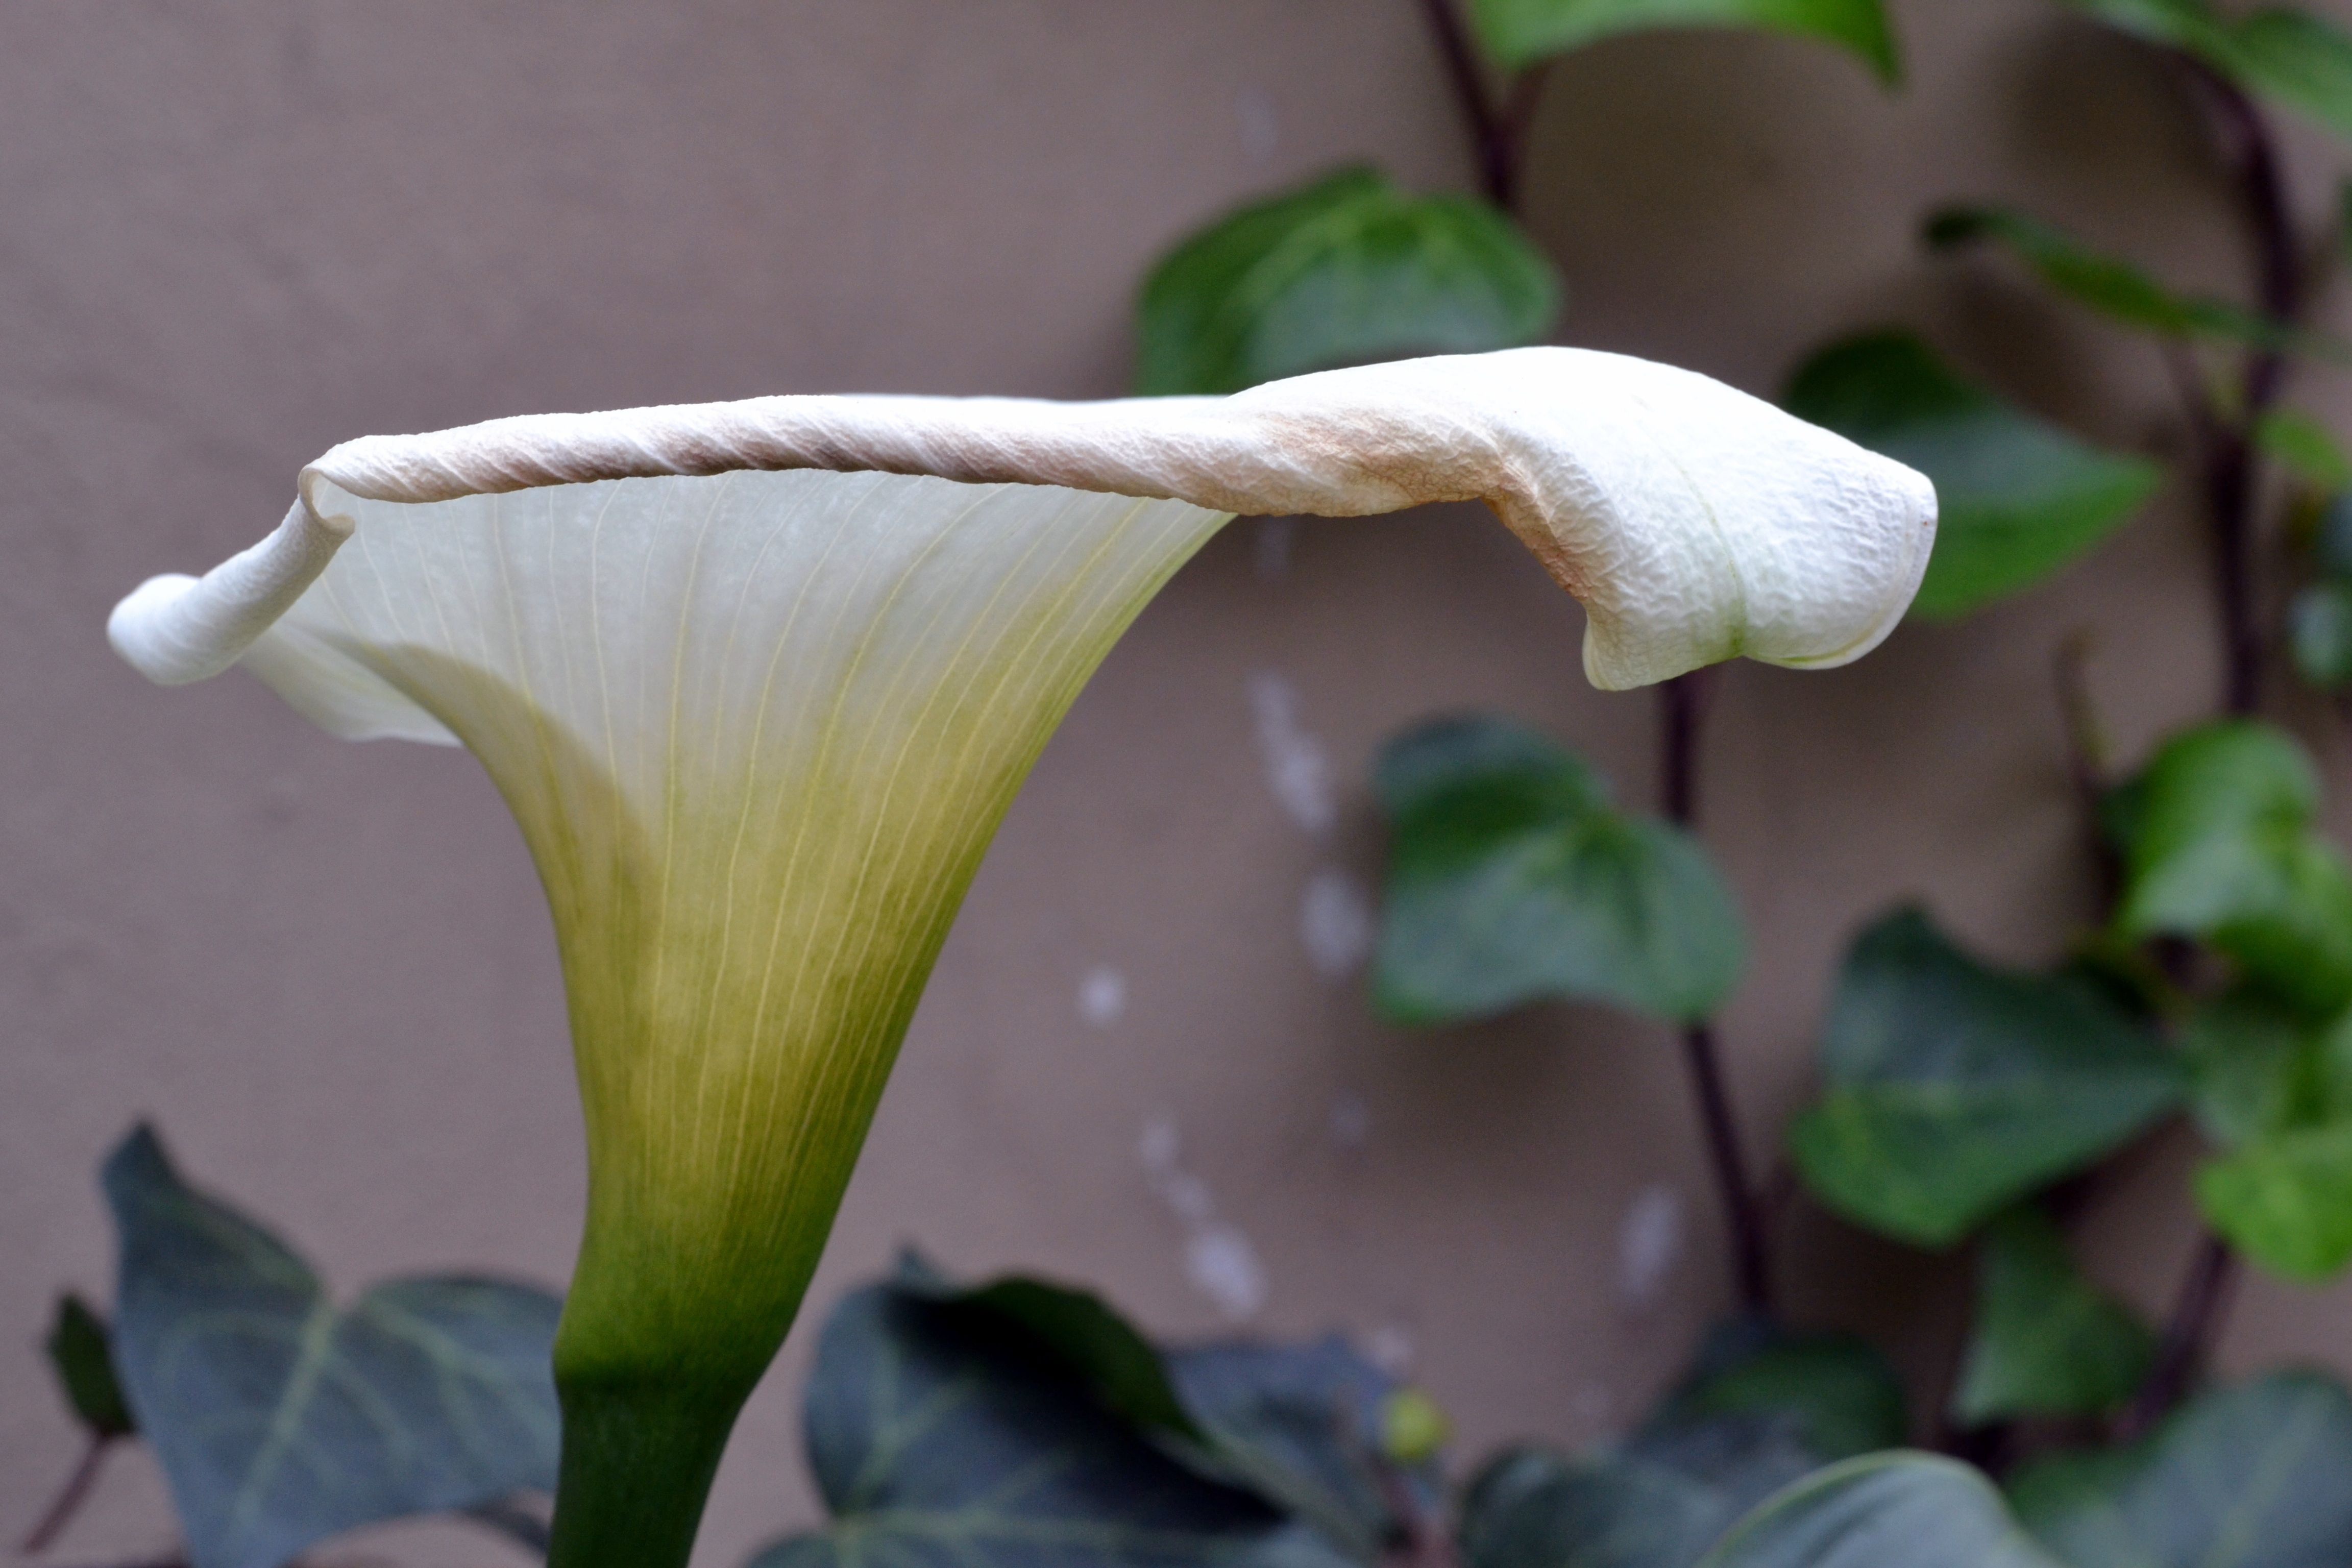
plant, leaf, flower, petal, green, botany, flora, white flower, cultivation, close up, bud, arum, macro photography, flowering plant, arum lily, plant stem, land plant